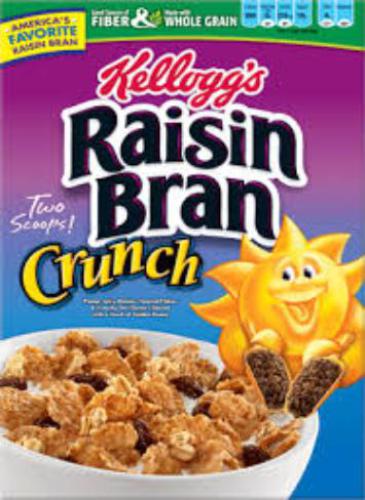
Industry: Food